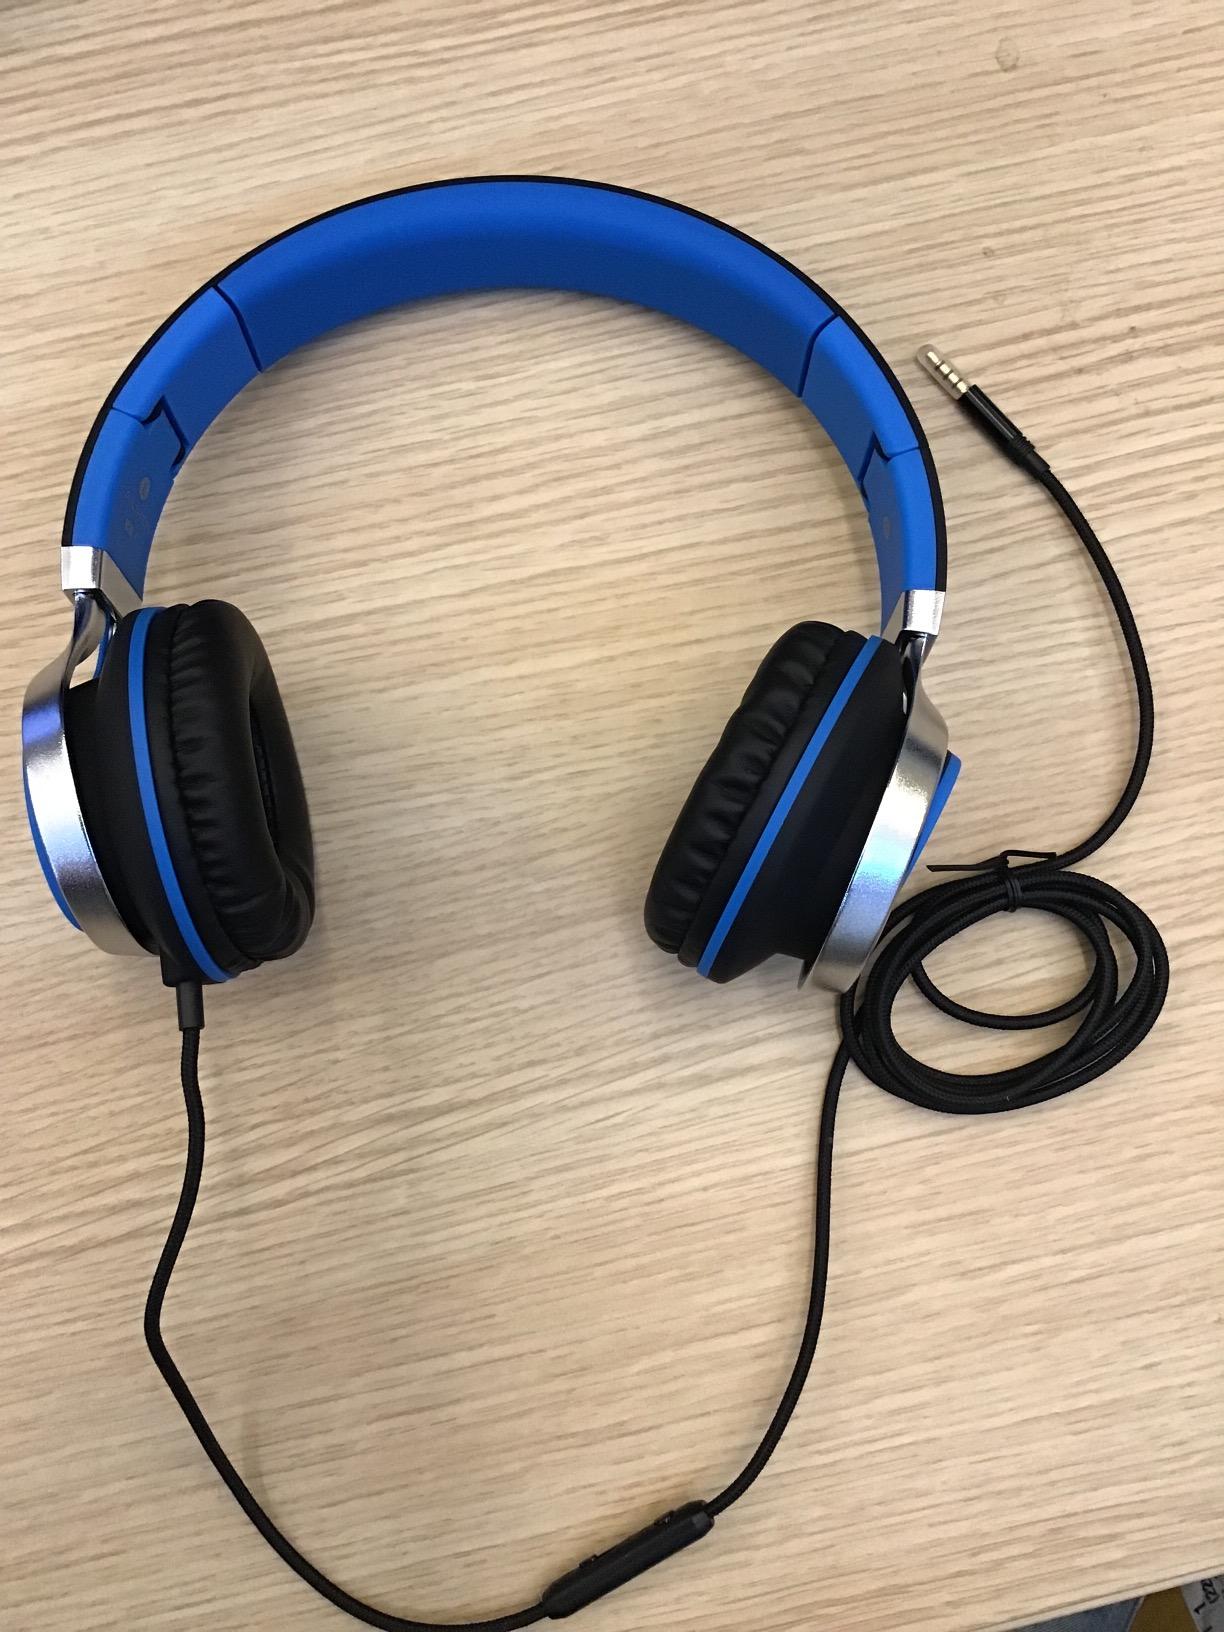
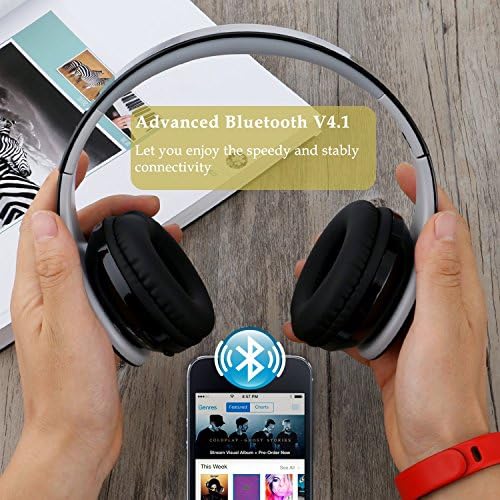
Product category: headphones
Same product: no